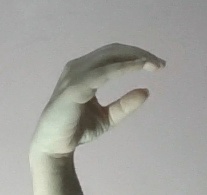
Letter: jeem